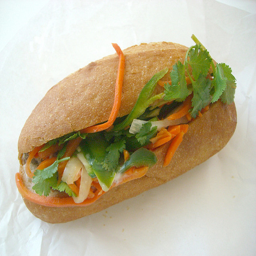
A small sub with chicken, lettuce and carrots.
A piece of bread stuffed with many vegetables.
Cilantro, carrots, and jalapeno on a bun roll
A Vietnamese sandwich in a roll on a piece of paper
A complete vegetable sub that is ready to be eaten.